Violeta Parra

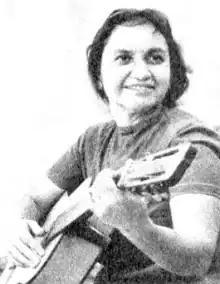

Violeta del Carmen Parra Sandoval (4 October 1917 – 5 February 1967) was a Chilean composer, singer-songwriter, folklorist, ethnomusicologist and visual artist. She pioneered the Nueva Canción Chilena (The Chilean New Song), a renewal and a reinvention of Chilean folk music that would extend its sphere of influence outside Chile.